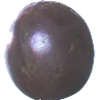
Label: Passion Fruit 1